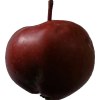
Label: Apple 18